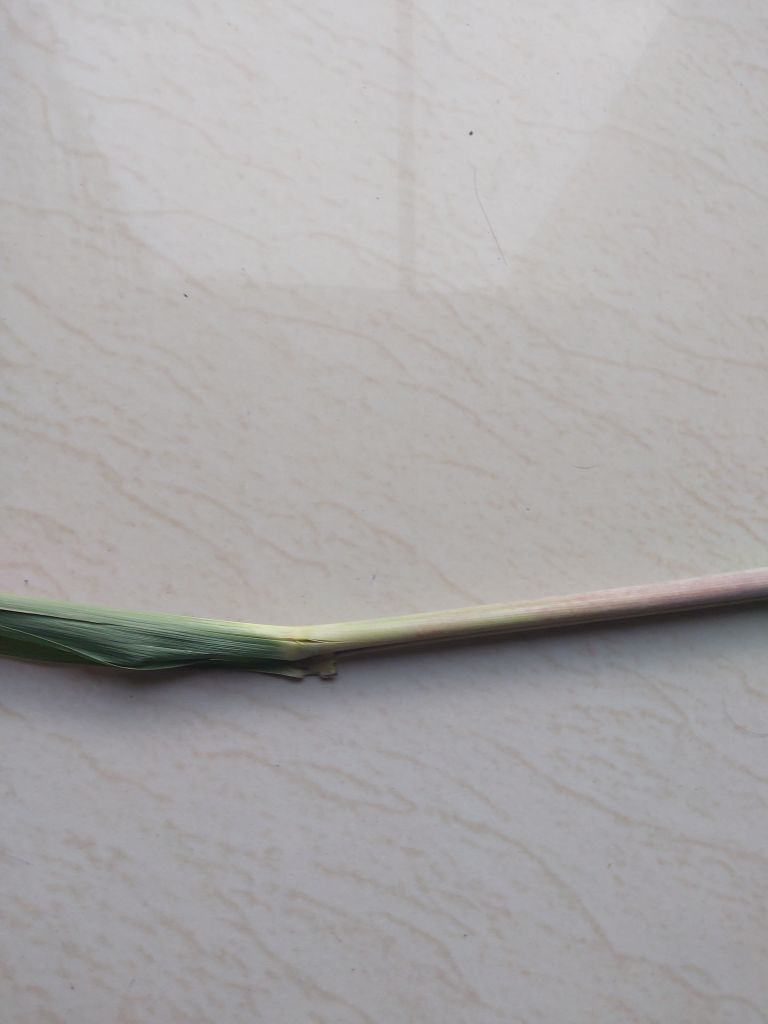
Label: Smut